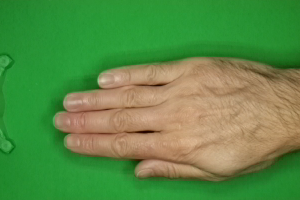
Label: paper